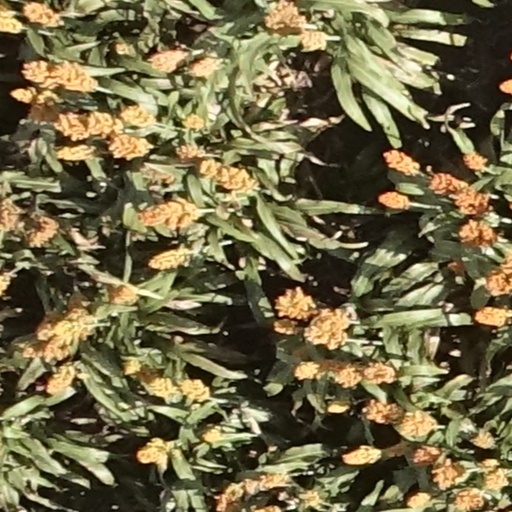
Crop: sorghum